William Brewster (Mayflower passenger)

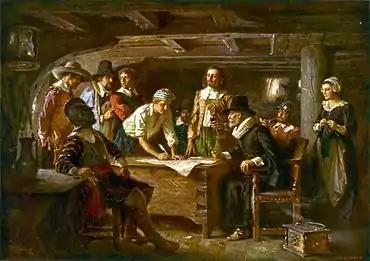
"Signing the Mayflower Compact 1620", a painting by Jean Leon Gerome Ferris, 1899

Brewster and Robinson were the prime movers in the decision to sail for America, but once he was in hiding the Separatists looked to their deacon John Carver and to Robert Cushman to carry on negotiations with the appropriate officials in London.